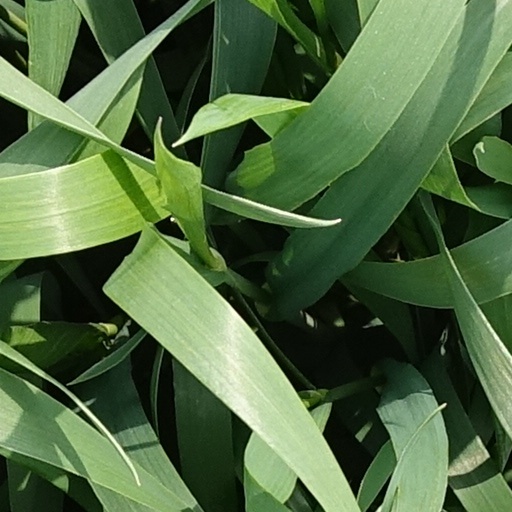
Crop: wheat